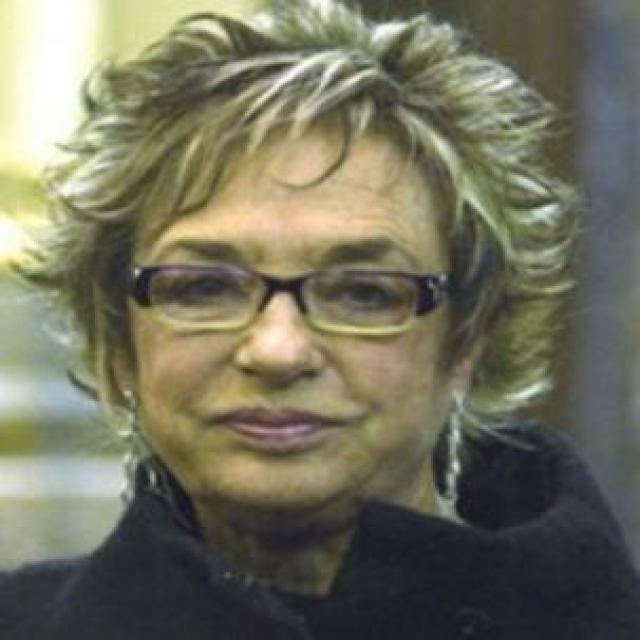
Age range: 65+